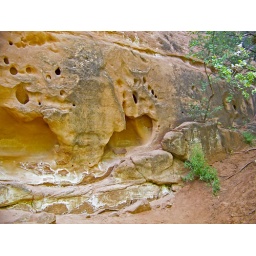
Cavities formed by rocks rolling down an ancient, now dry, river - Zion National Park